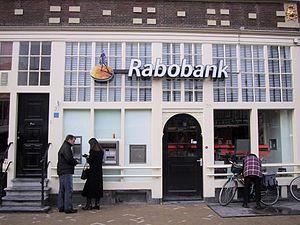
La Rabobank est une institution financière internationale de bancassurance d’origine néerlandaise, constituée en 1972 par la fusion des banques Coöperatieve Centrale Raiffeisen-Bank et Coöperatieve Centrale Boerenleenbank. De par sa structure, c'est une coopérative. En 2012, c'est le « plus grand crédit agricole du monde ».